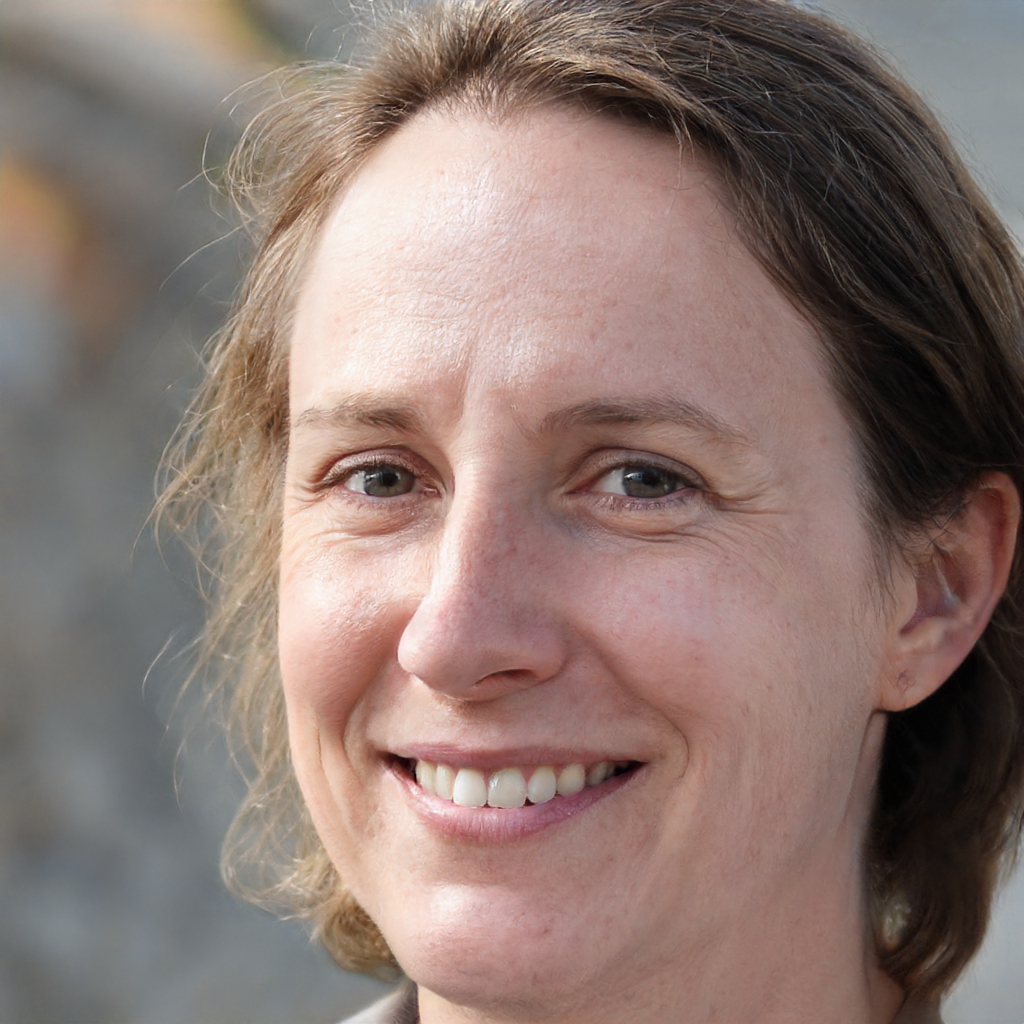
Gender: Female